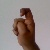
The image shows a hand gesture representing the letter 'X' in Indian Sign Language.